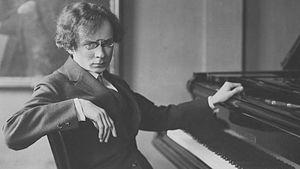
Józef Turczyński est un pianiste, musicologue et pédagogue polonais qui a exercé une forte influence sur le développement de l'enseignement du piano, en particulier dans les œuvres de Frédéric Chopin au cours de la première moitié du XXᵉ siècle. Il a été en grande partie responsable d'une édition des Œuvres complètes pour piano de Chopin, qui est encore aujourd'hui considérée comme « définitive ».